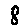
Label: 8